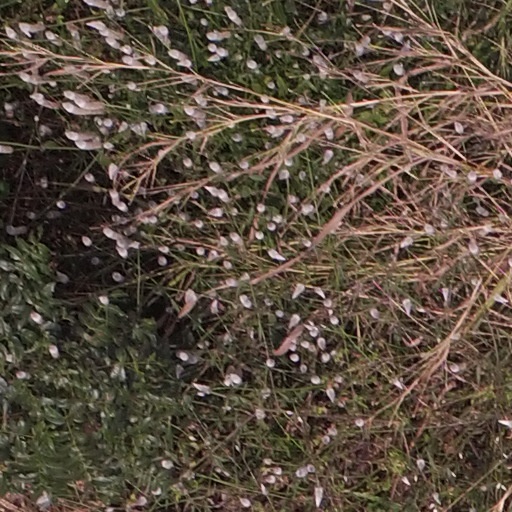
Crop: maize; corn